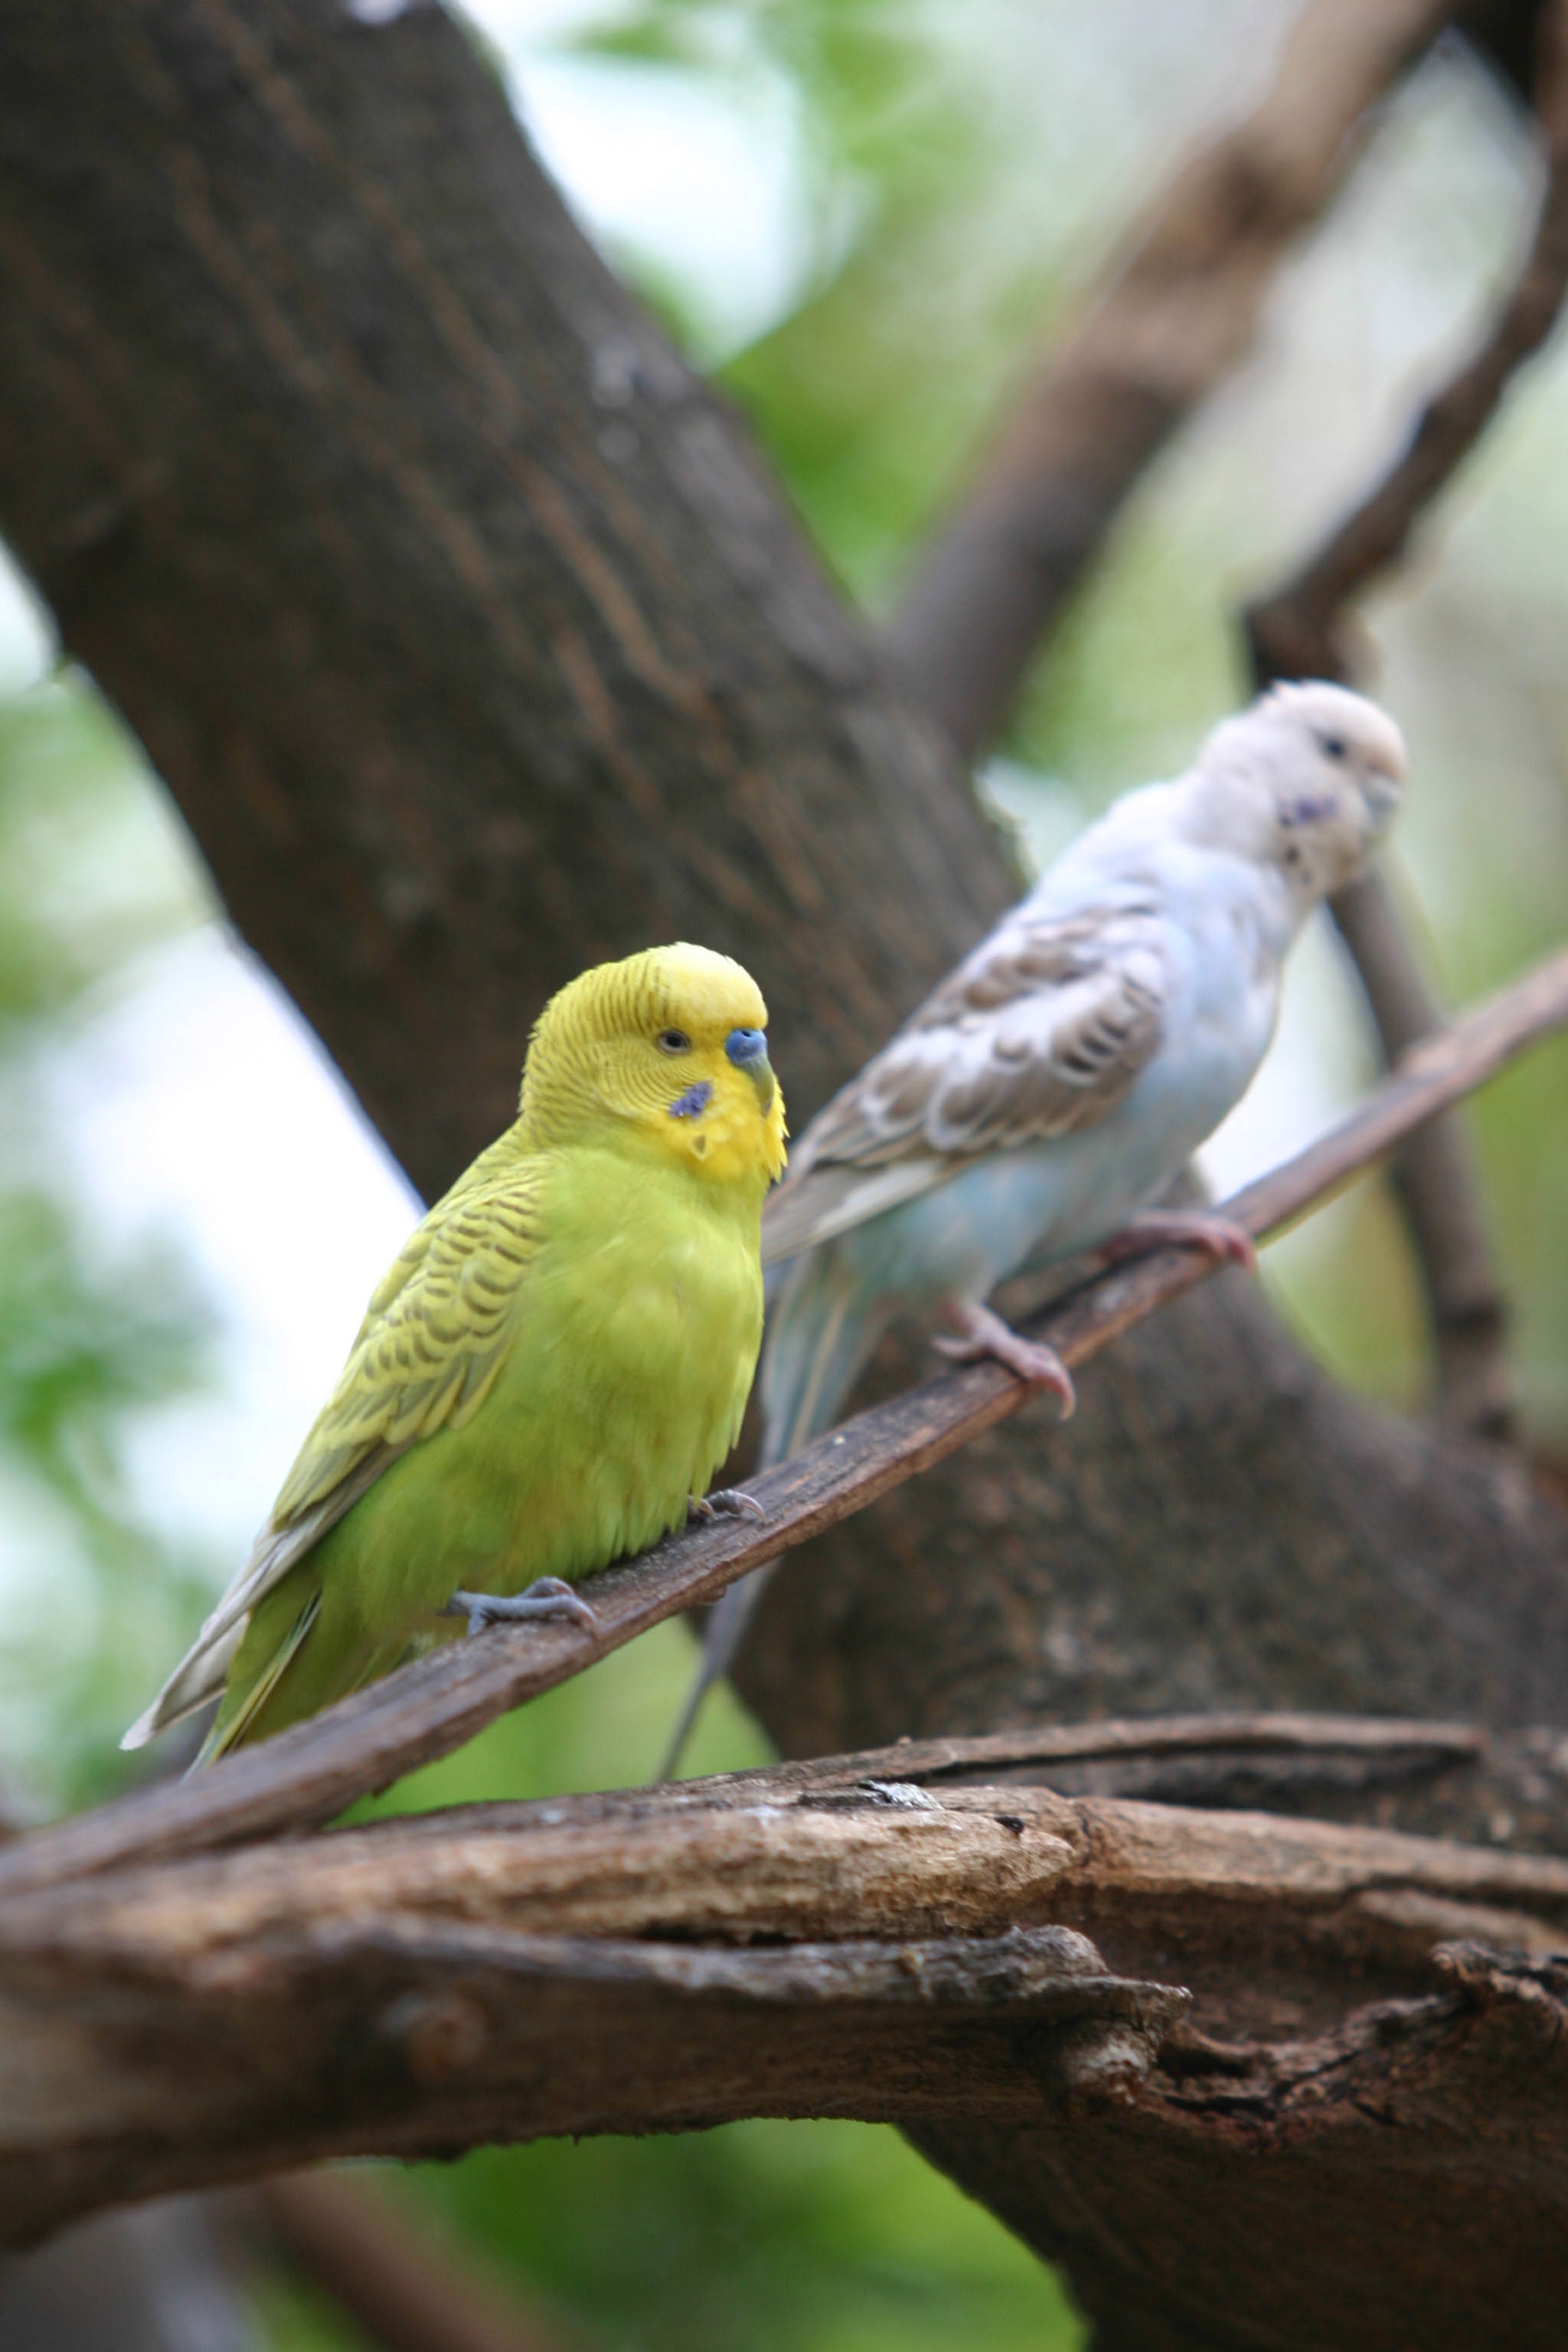
nature, branch, bird, wildlife, green, beak, fauna, feathers, vertebrate, parrot, finch, parrots, parakeet, perico, perching bird, common pet parakeet